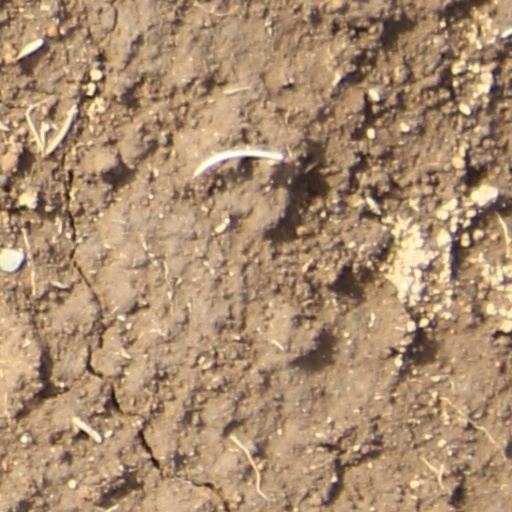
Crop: wheat